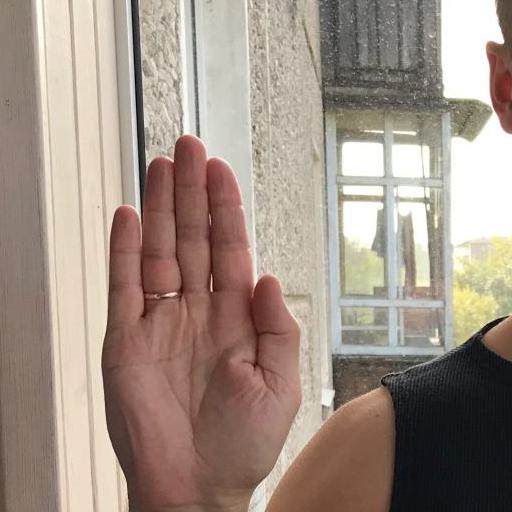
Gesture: stop